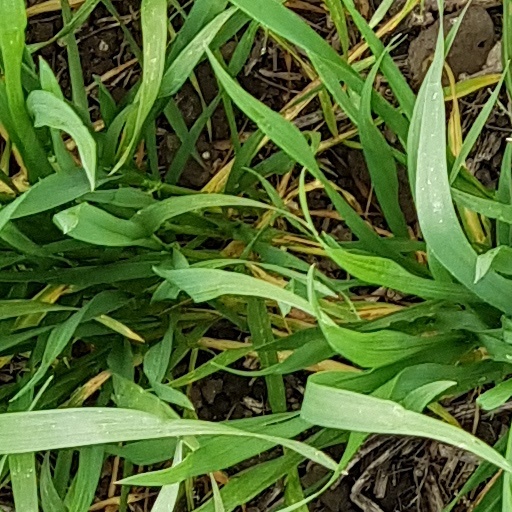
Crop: wheat